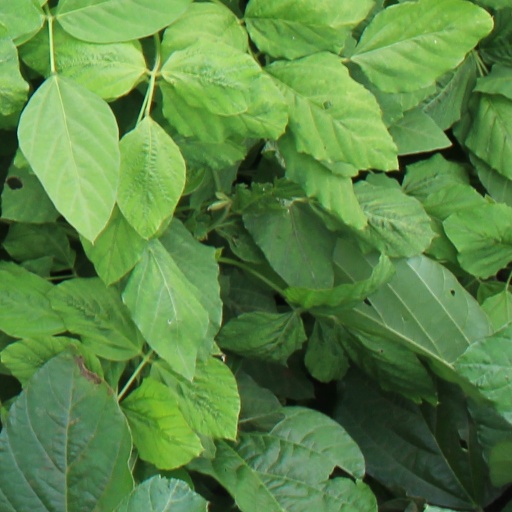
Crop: soybean